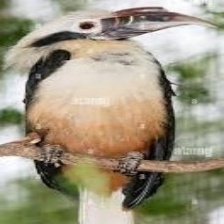
Species: VISAYAN HORNBILL
Scientific name: PENELOPIDES PANINI
ImageNet parent category: hornbill